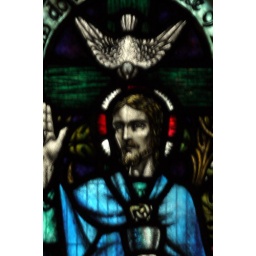
stained glass window in the church of st fillians